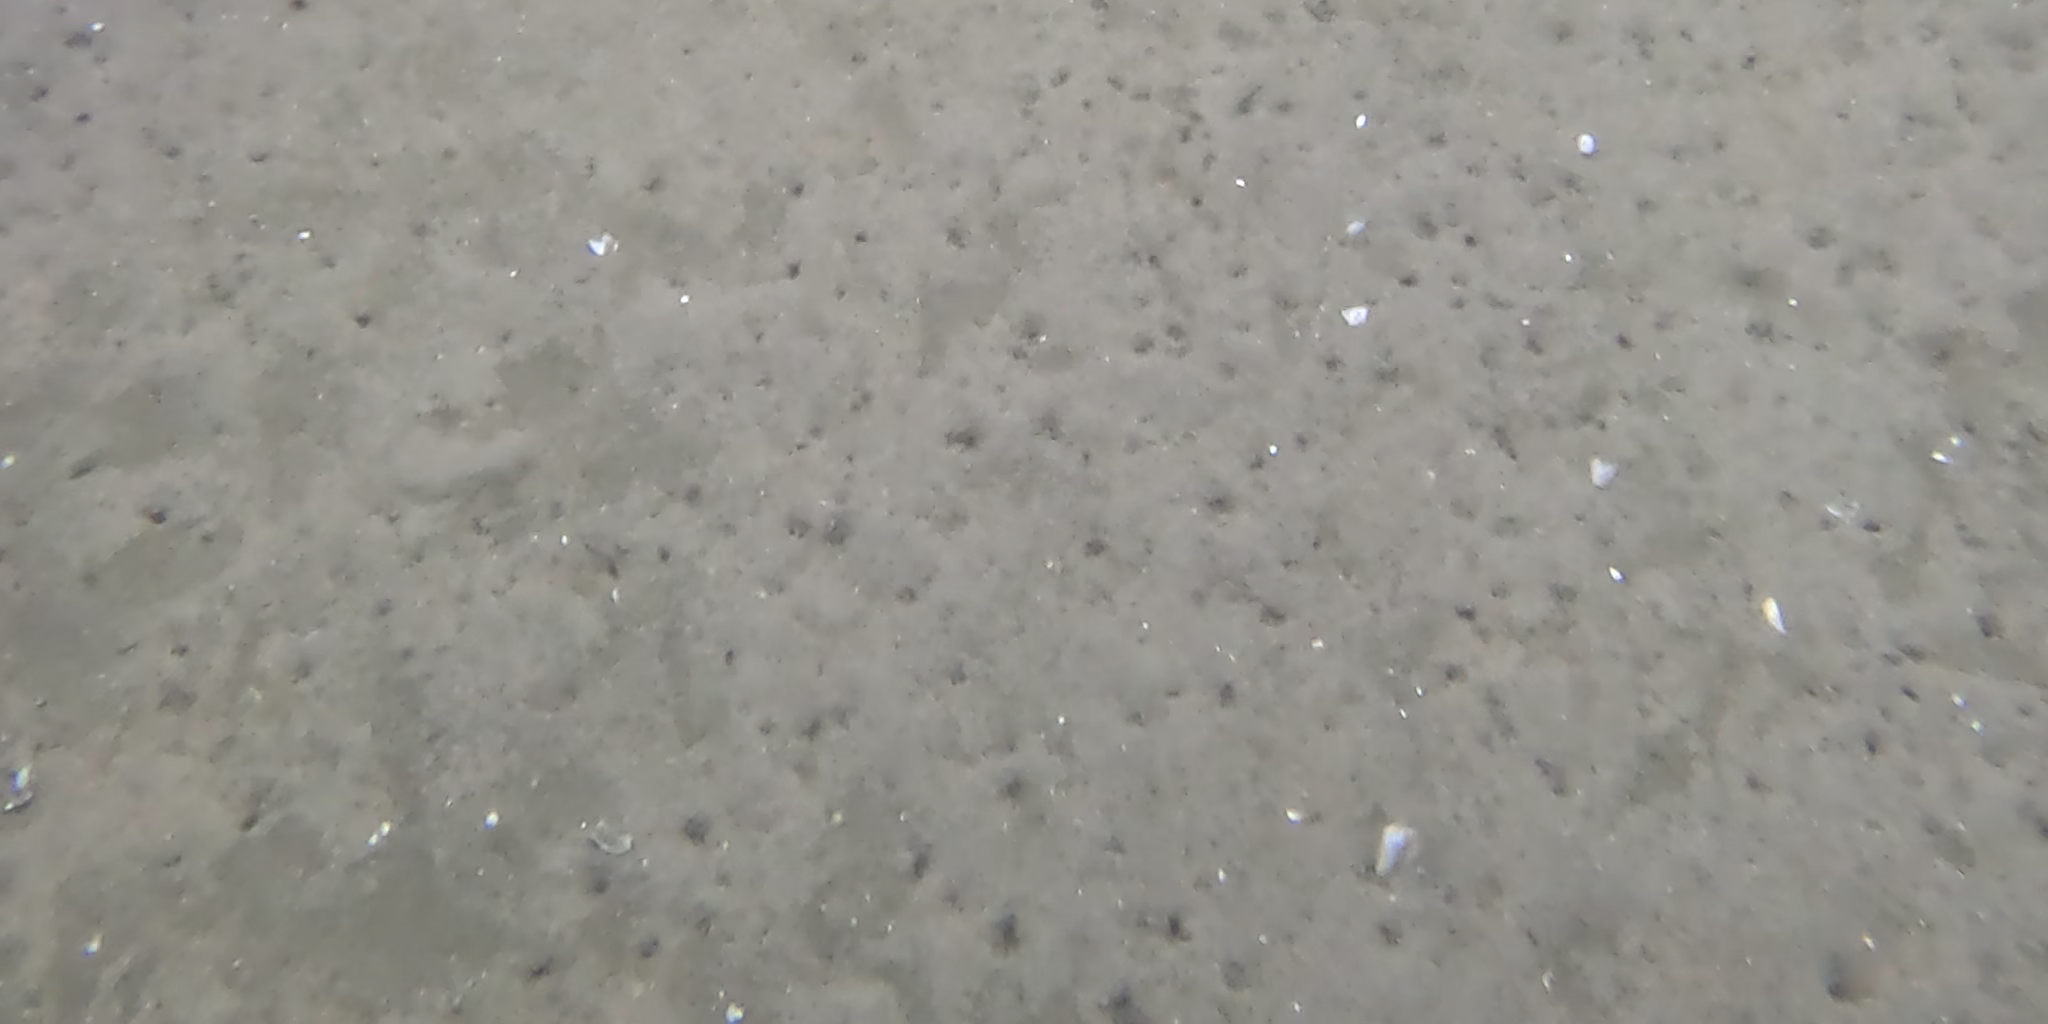
Seabed habitat: sand